Saint-Antoine-sur-l'Isle

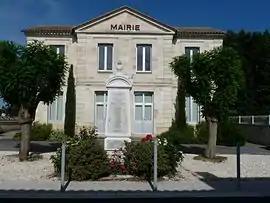
The town hall in Saint-Antoine-sur-l'Isle

Saint-Antoine-sur-l'Isle (literally "Saint-Antoine on the Isle") is a commune in the Gironde department in Nouvelle-Aquitaine in southwestern France.